VIA, the Way of the People

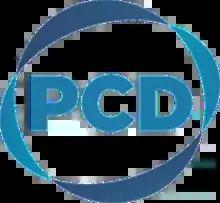
Logo used as the Christian-Democratic Party

VIA, the Way of the People (VIA) is a social conservative and Christian rightist party in France. The party was known as the Forum of Social Republicans (FRS) between 2001 and June 2009 before adopting the name Christian Democratic Party (PCD), which it used until 3 October 2020. The party was founded by Christine Boutin. On 3 October 2020, the party would change its name to the current one.